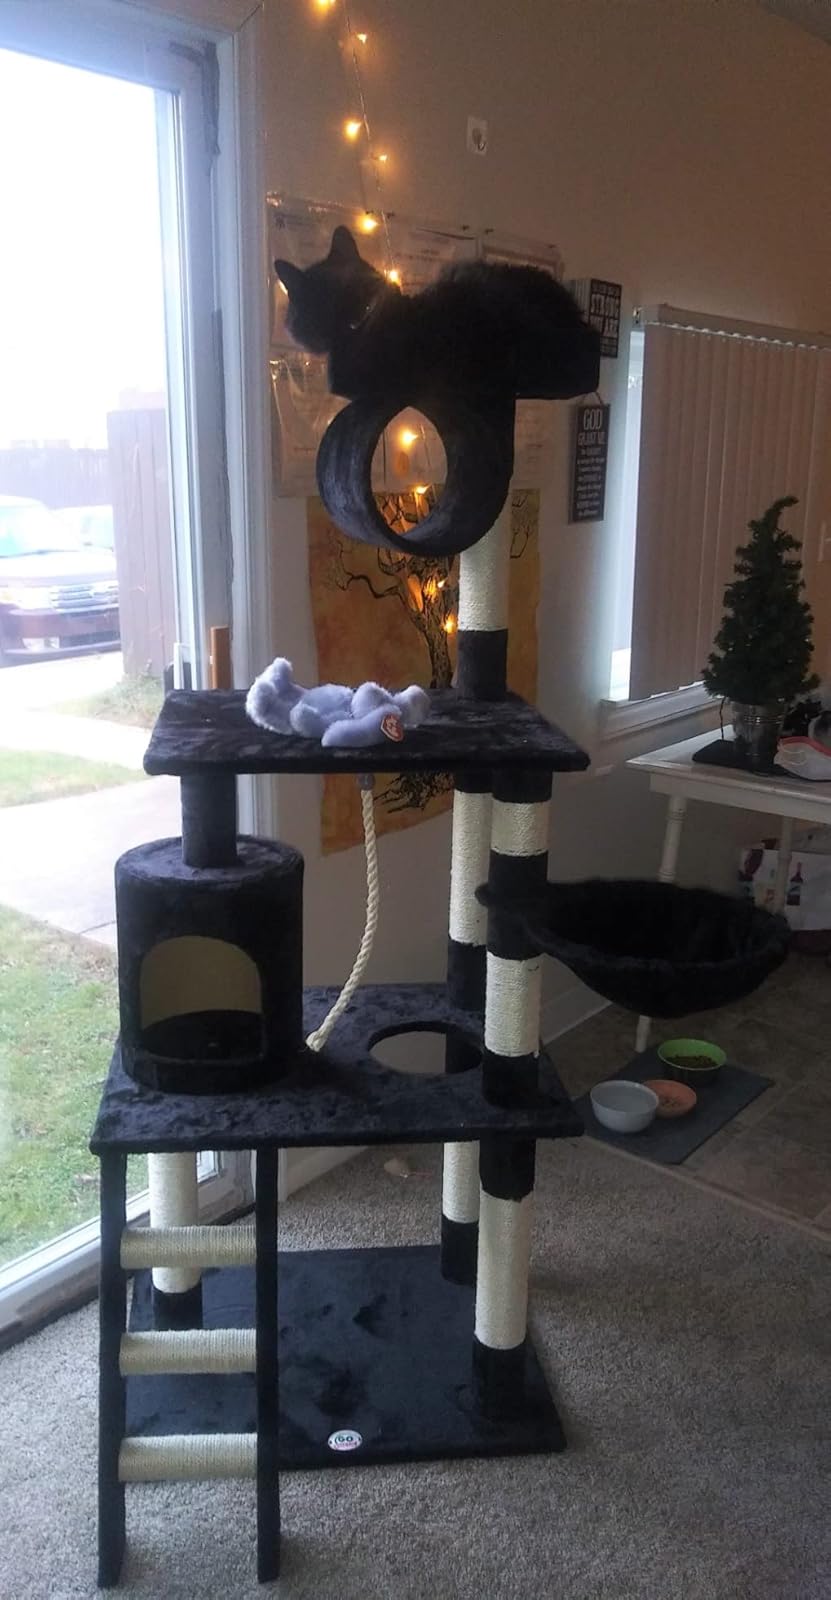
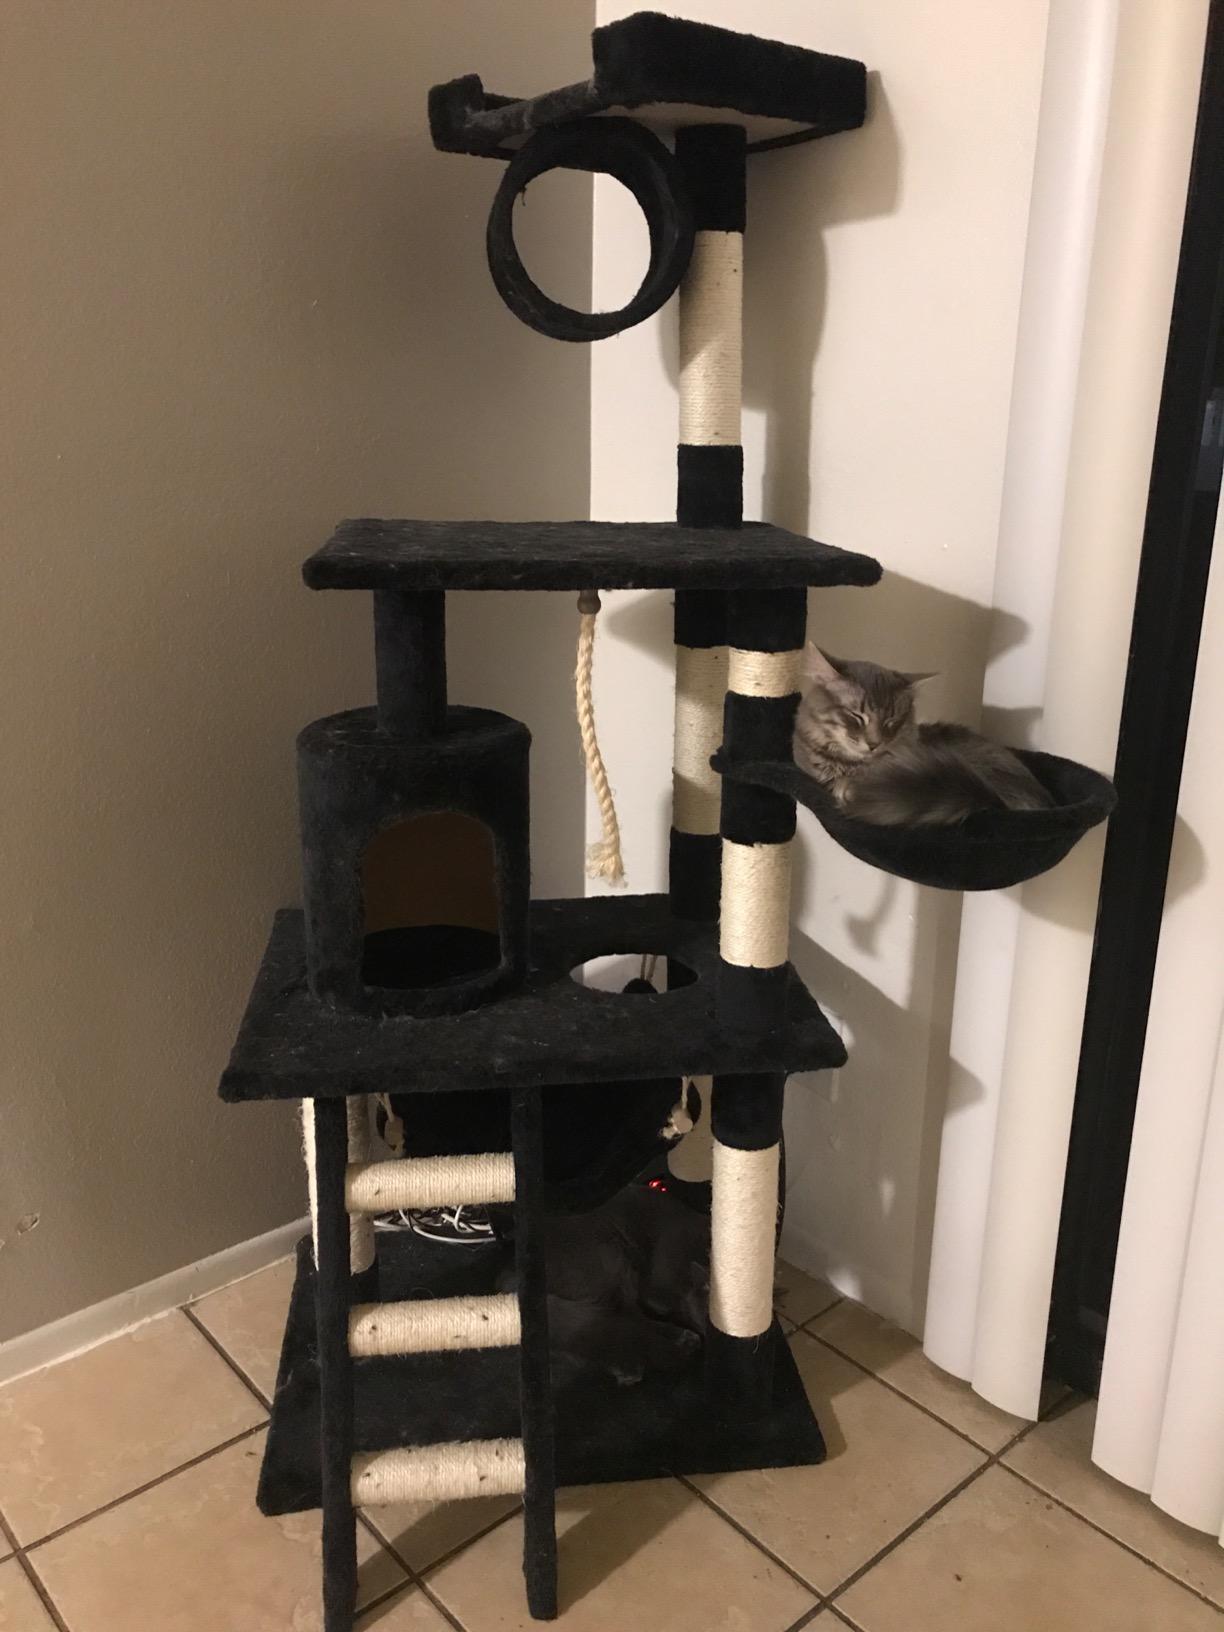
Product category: items_cat tree
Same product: yes